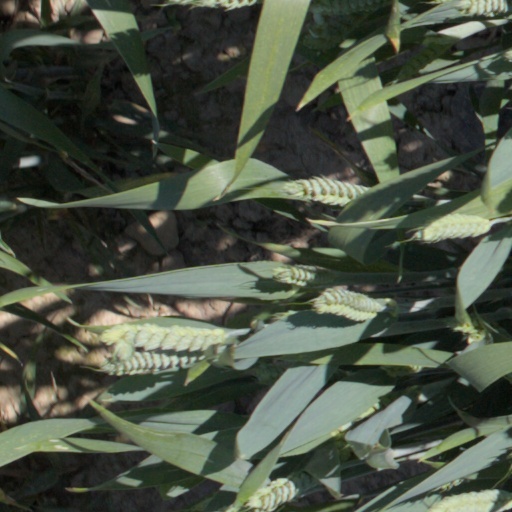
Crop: wheat